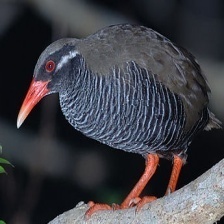
Species: OKINAWA RAIL
Scientific name: GALLIRALLUS OKINAWAE
ImageNet parent category: european_gallinule